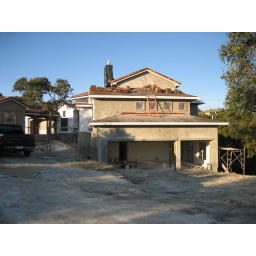
red around the windows is the masking tape. the windows are brown on the outside